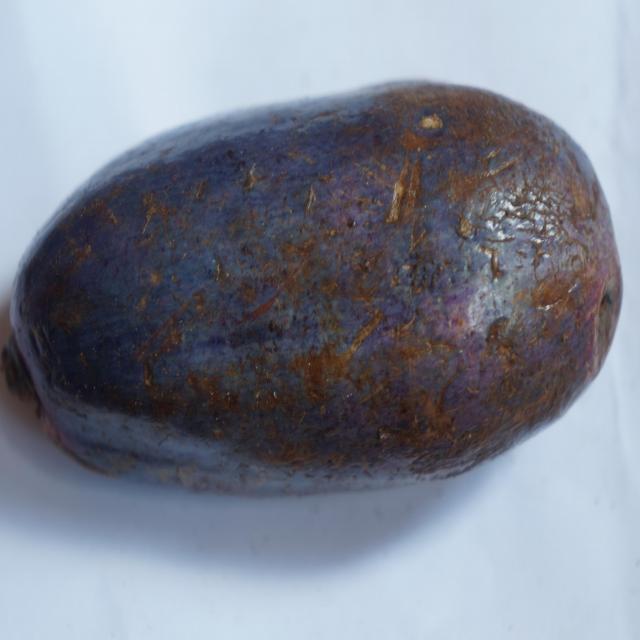
Plum grade: unaffected